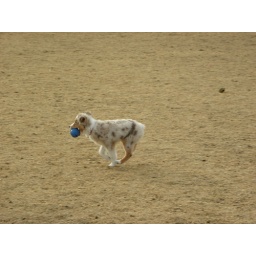
This photogenic puppy belongs to a couple who lives in our building